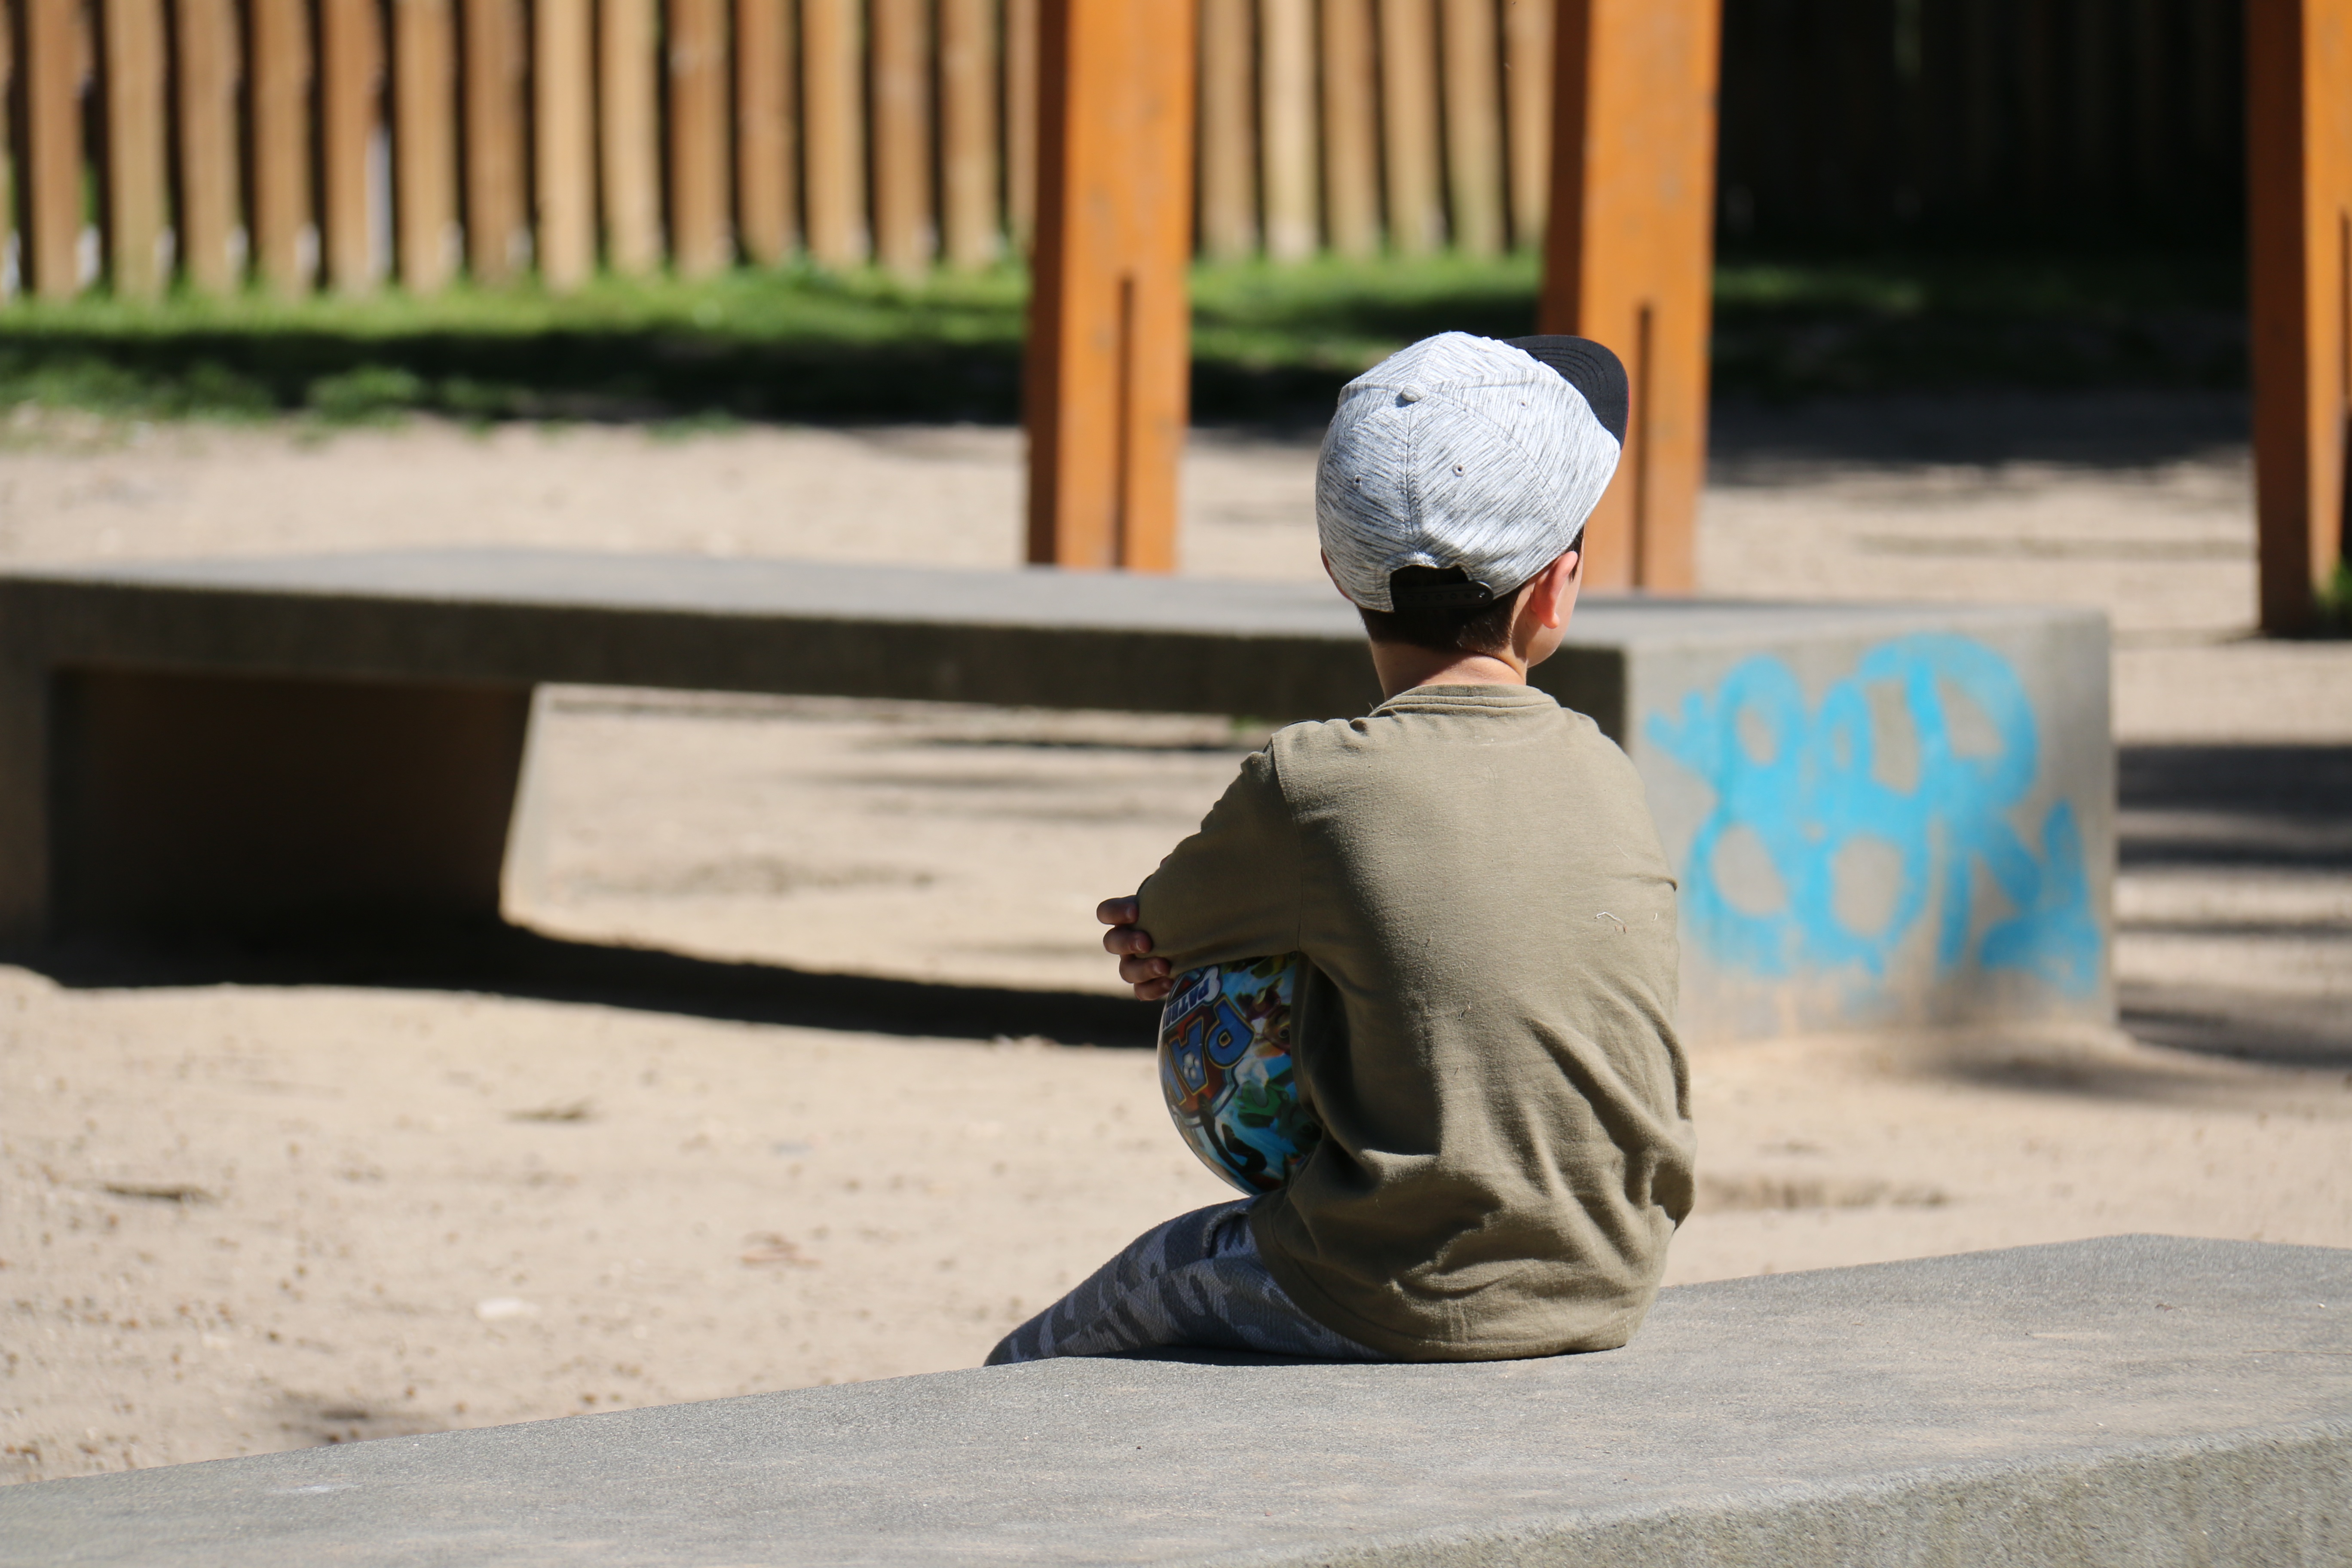
man, person, road, street, play, boy, kid, spring, color, think, child, football, childhood, photograph, ball, wait, child playing, human positions